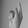
ASL letter: K